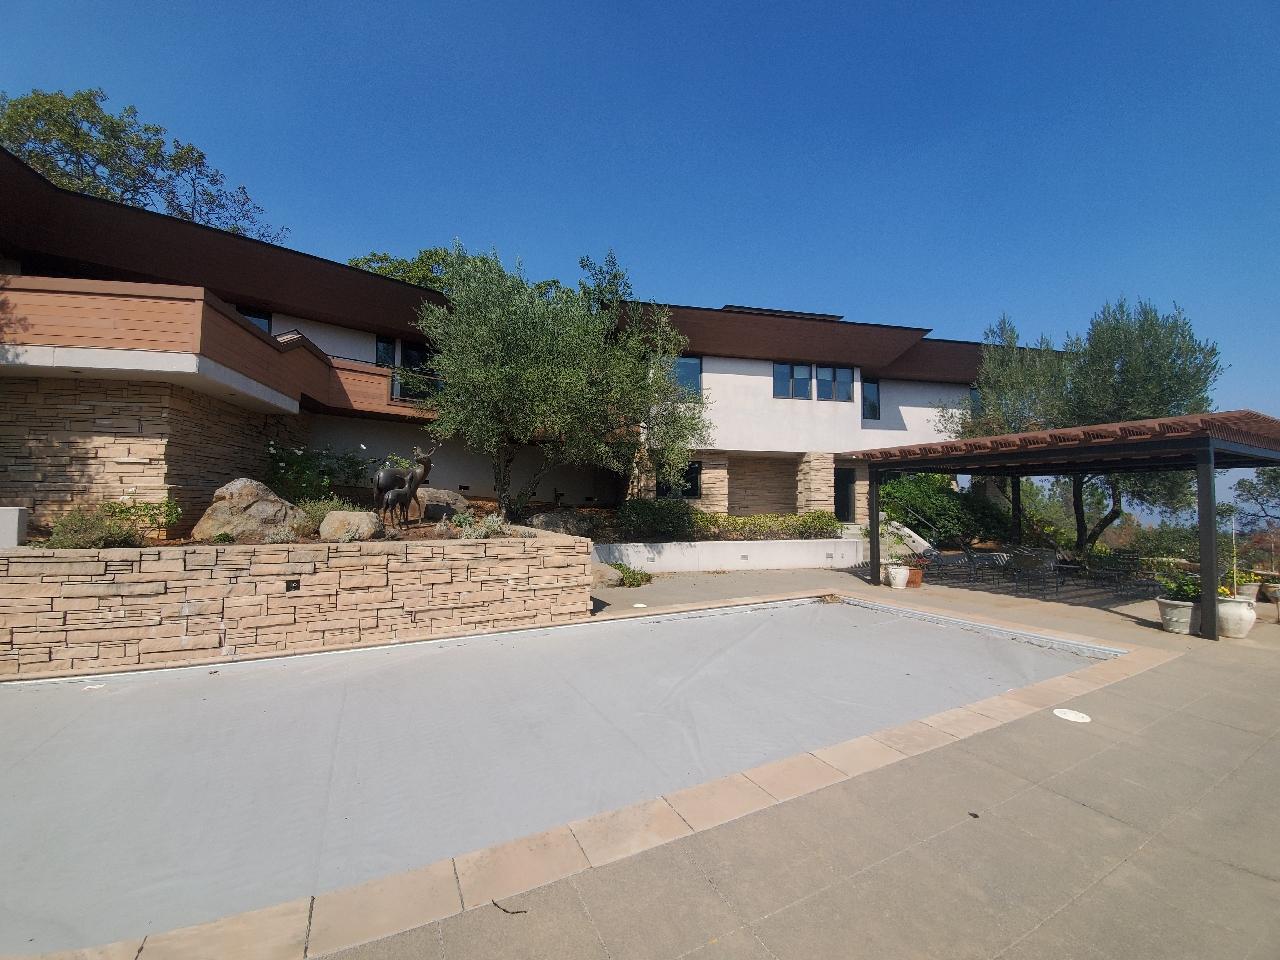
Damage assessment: no_damage